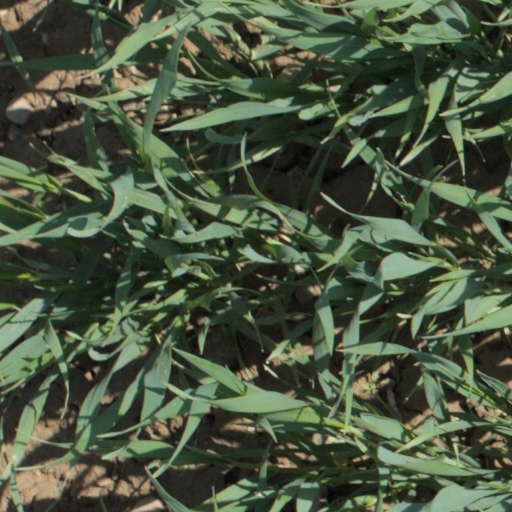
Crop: wheat